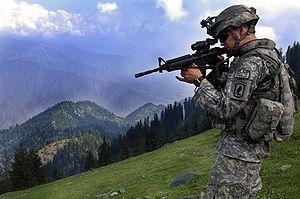
Un sac à eau, encore appelé sac-gourde ou sac-réservoir, est un type de sac à dos contenant un réservoir souple rempli d'eau et équipé d'un tuyau flexible sortant du sac pour être maintenu à portée de la bouche de l'utilisateur, de manière qu'il puisse s'en servir à tout moment comme d'une paille. Ce dispositif, utilisé comme une alternative à la gourde, a l'avantage de permettre à l'utilisateur de s'hydrater tout en gardant les mains libres, sans être gêné pour continuer son activité.